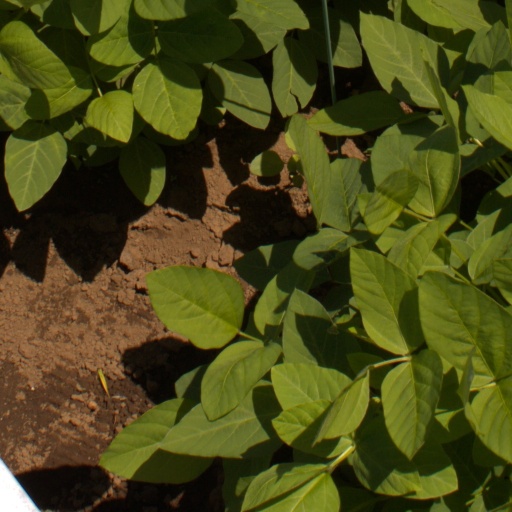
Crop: soybean